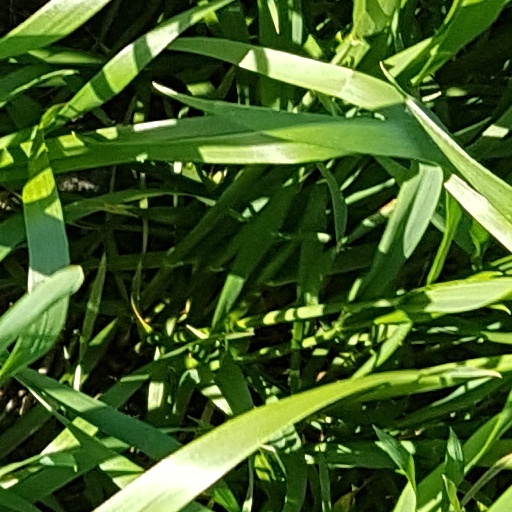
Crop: wheat